Second Chance Program

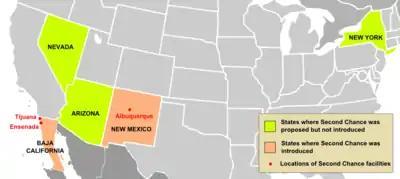
Overview of Second Chance's presence in the US and Mexico

Pendery unsuccessfully sought to open a Second Chance program in a U.S. prison, but succeeded in establishing the program in the state prison at Ensenada, Baja California, Mexico in 1995. The program was funded partly with his own money and partly with financial support from the Mexican government. It was subsequently approved for use in the state prison at Tijuana, though that program was suspended due to prisoner moves.